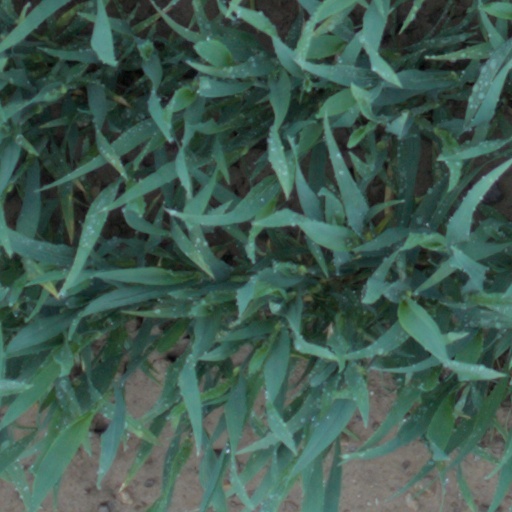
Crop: wheat